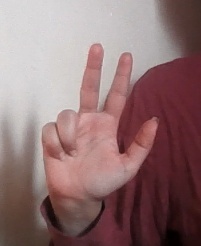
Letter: al